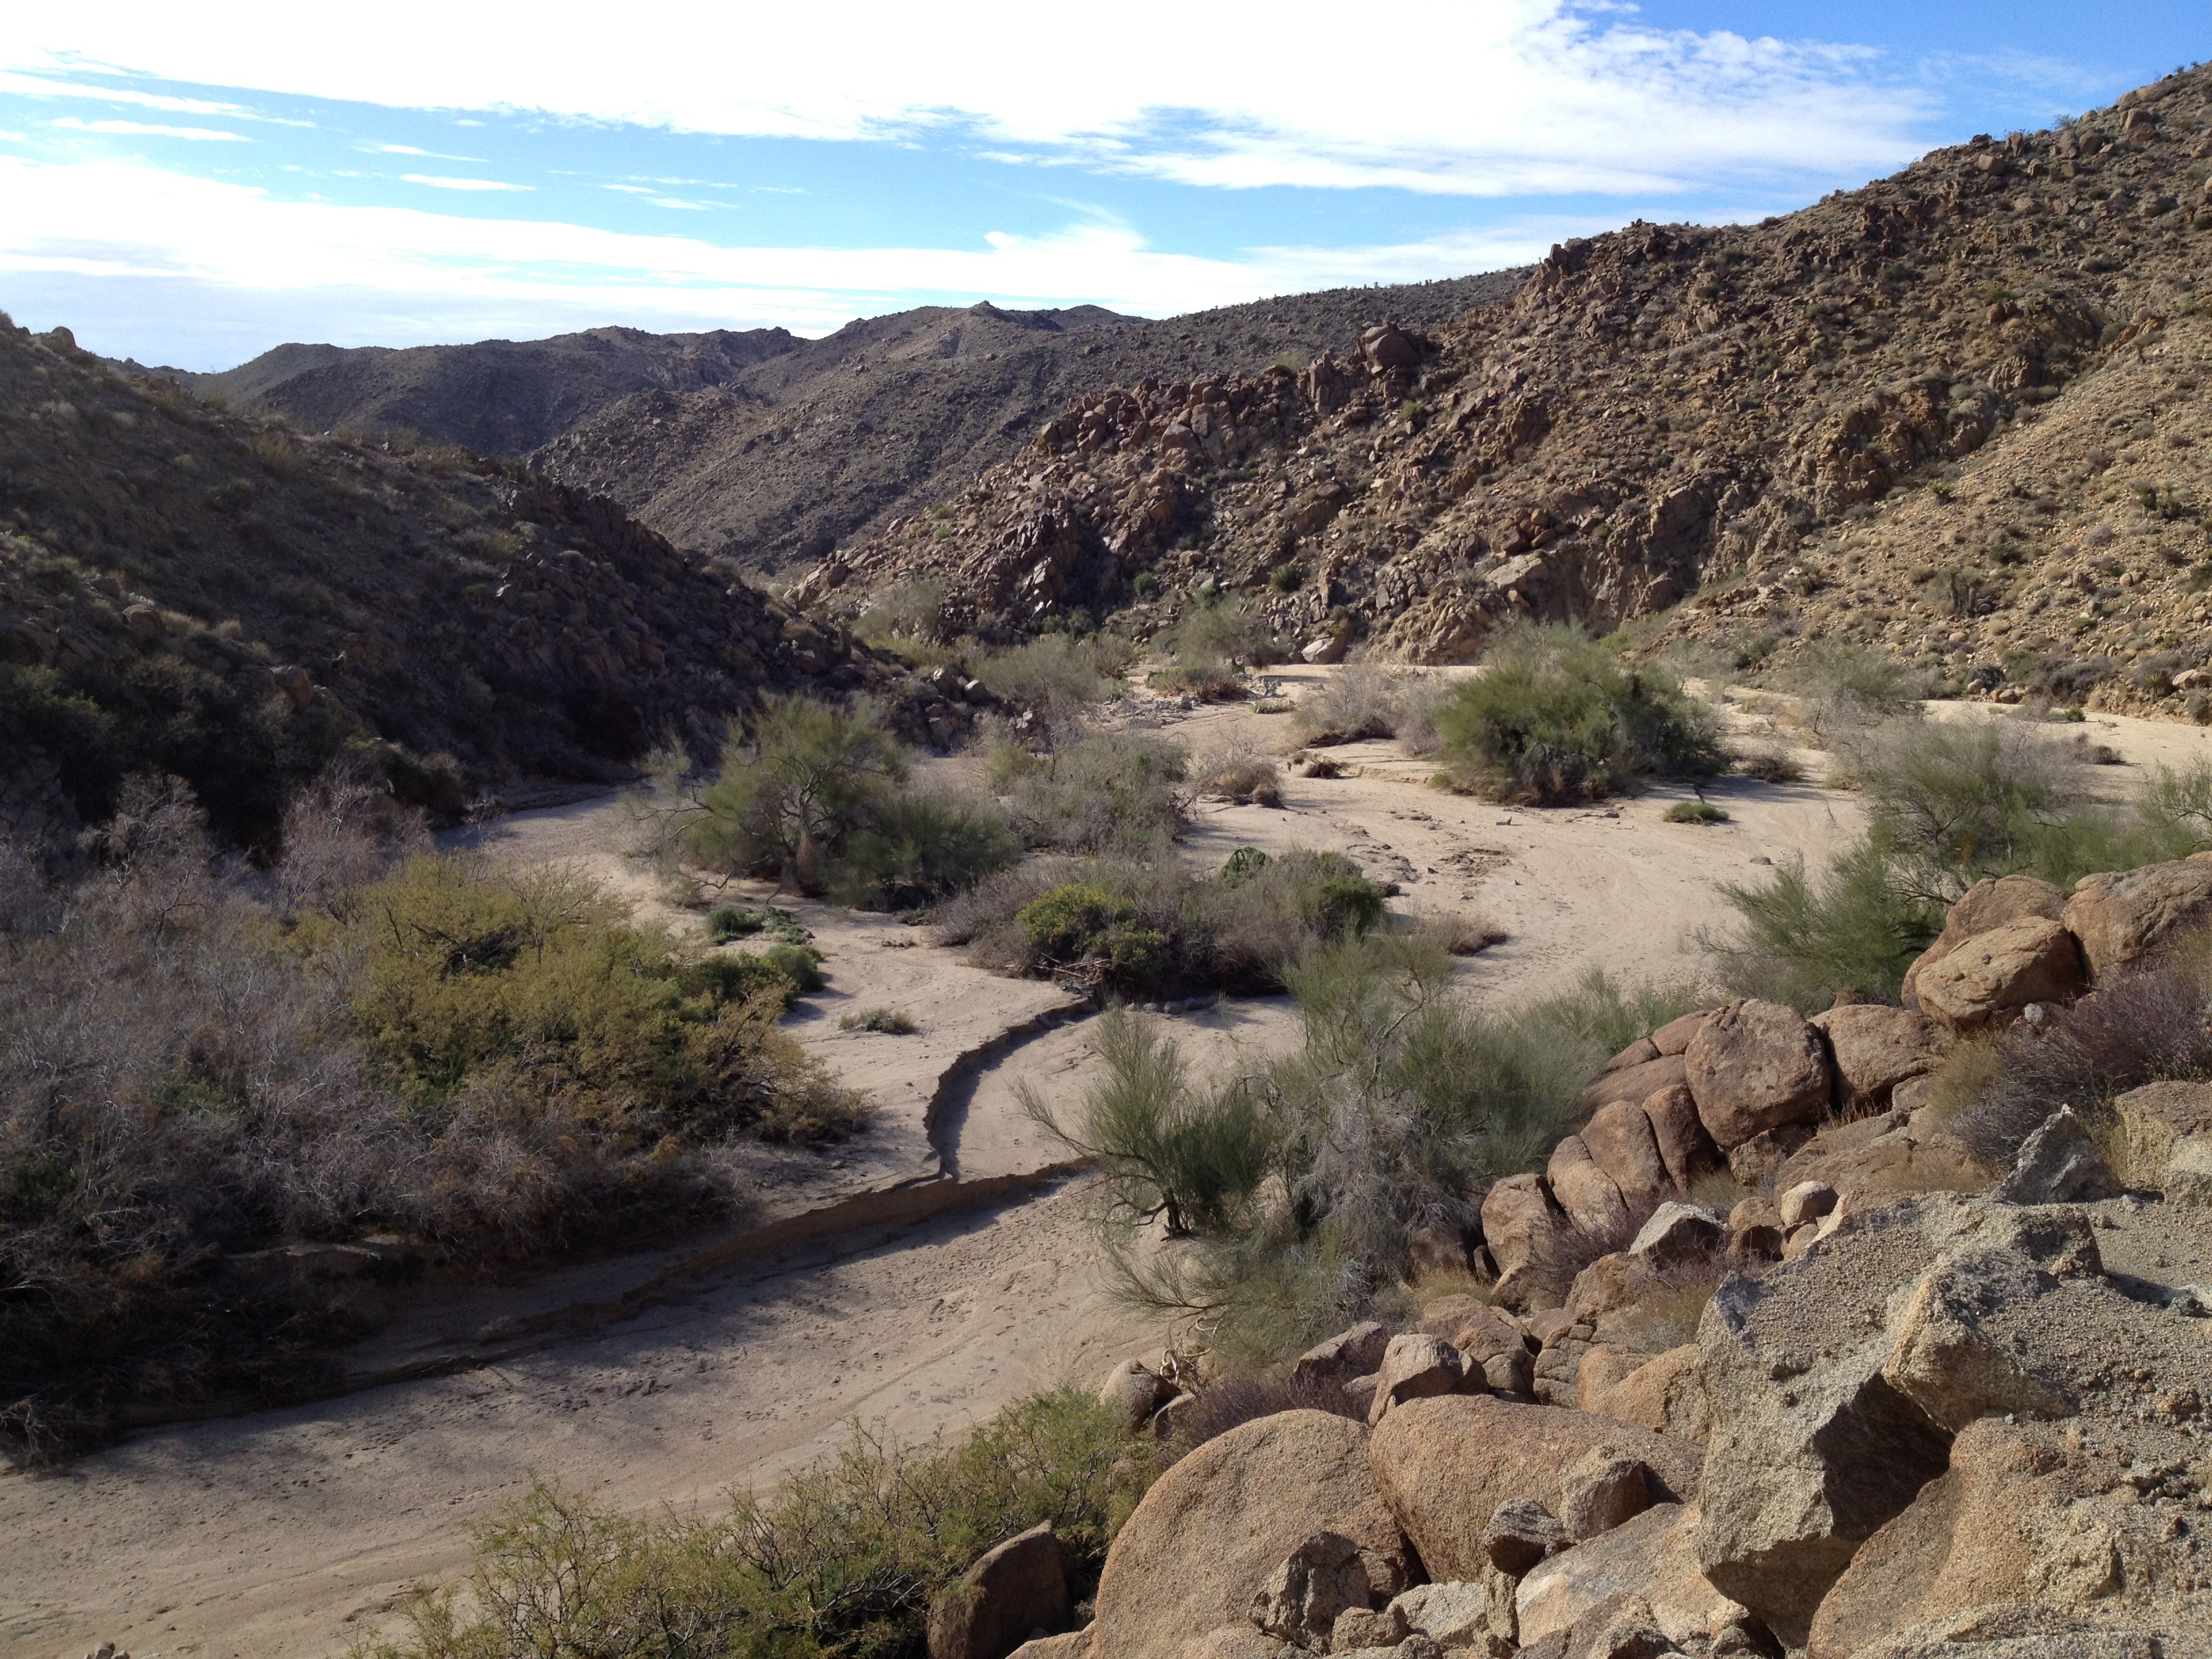
landscape, wilderness, walking, mountain, trail, lake, valley, soil, ridge, geology, badlands, plateau, ecosystem, wadi, landform, natural environment, geographical feature